Fairmont Royal York

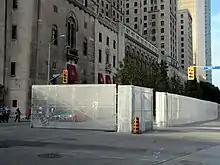
Security fence erected for the 2010 G20 Toronto summit. The hotel housed many of the 2010 G20 dignitaries.

From 1930 to 1935, a radio station operated from the hotel. Its call letters were CPRY (for "Canadian Pacific Royal York"). Broadcasting from the Imperial Room, CPRY programs were heard across the country. On 7 September 1949, the lobby of the hotel was converted into a temporary field hospital following a fire on the cruise ship SS "Noronic". Docked in the Toronto harbour, the disaster on the "Noronic" killed 118 people.